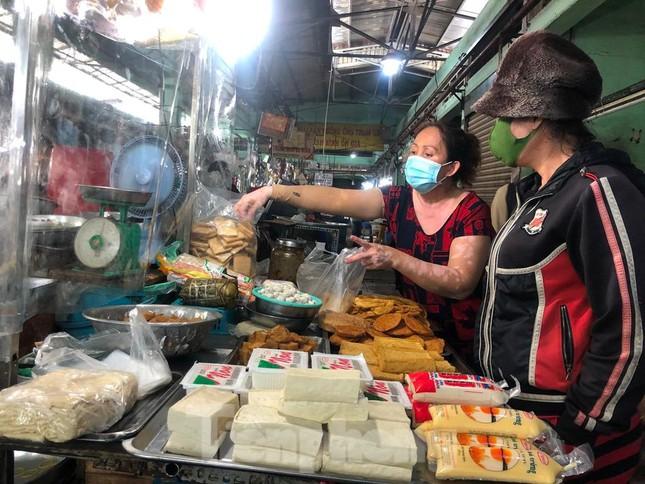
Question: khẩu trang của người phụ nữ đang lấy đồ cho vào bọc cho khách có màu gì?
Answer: khẩu trang của cô ấy có màu xanh da trời